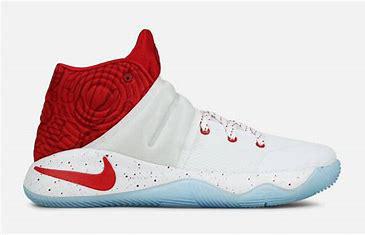
Brand: Nike
Model: Kyrie 2